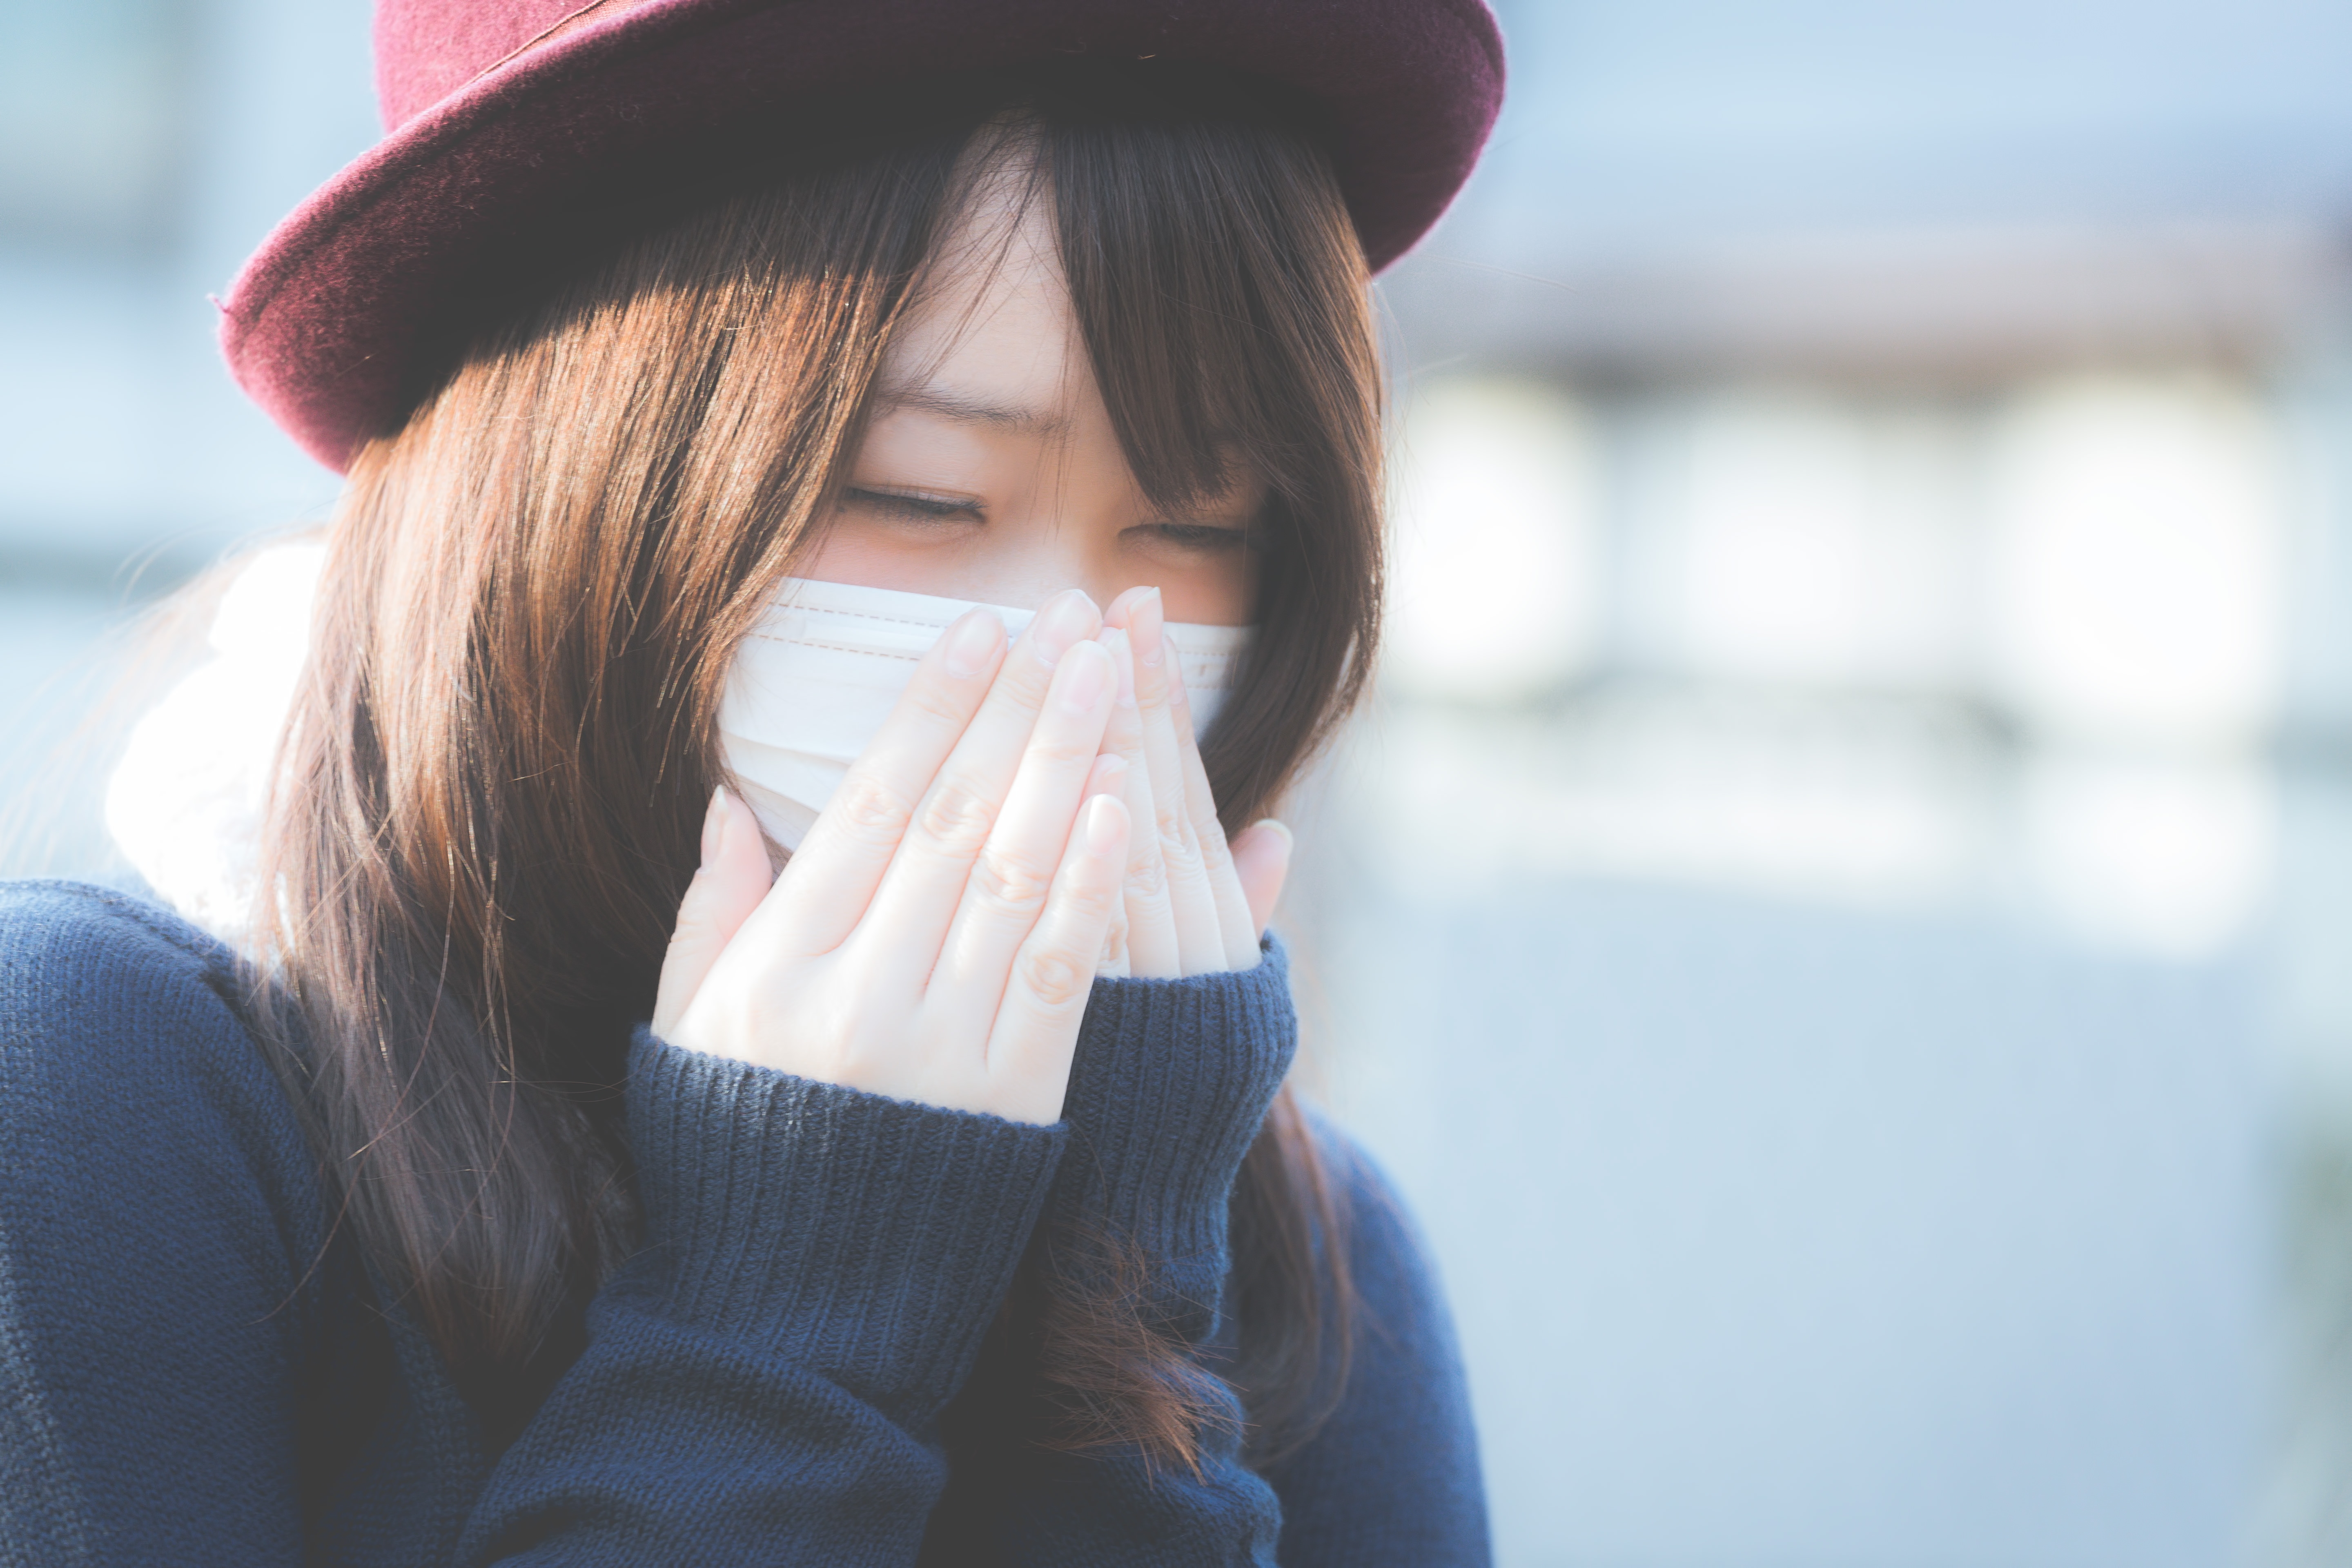
girl, hair, white, skin, lip, blue, beauty, pink, joint, shoulder, eye, fashion, hand, headgear, mouth, hat, photography, doll, brown hair, street fashion, fashion accessory, black hair, neck, winter, toy, long hair, sun hat